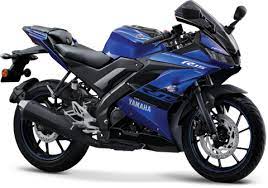
Vehicle type: Motorcycles